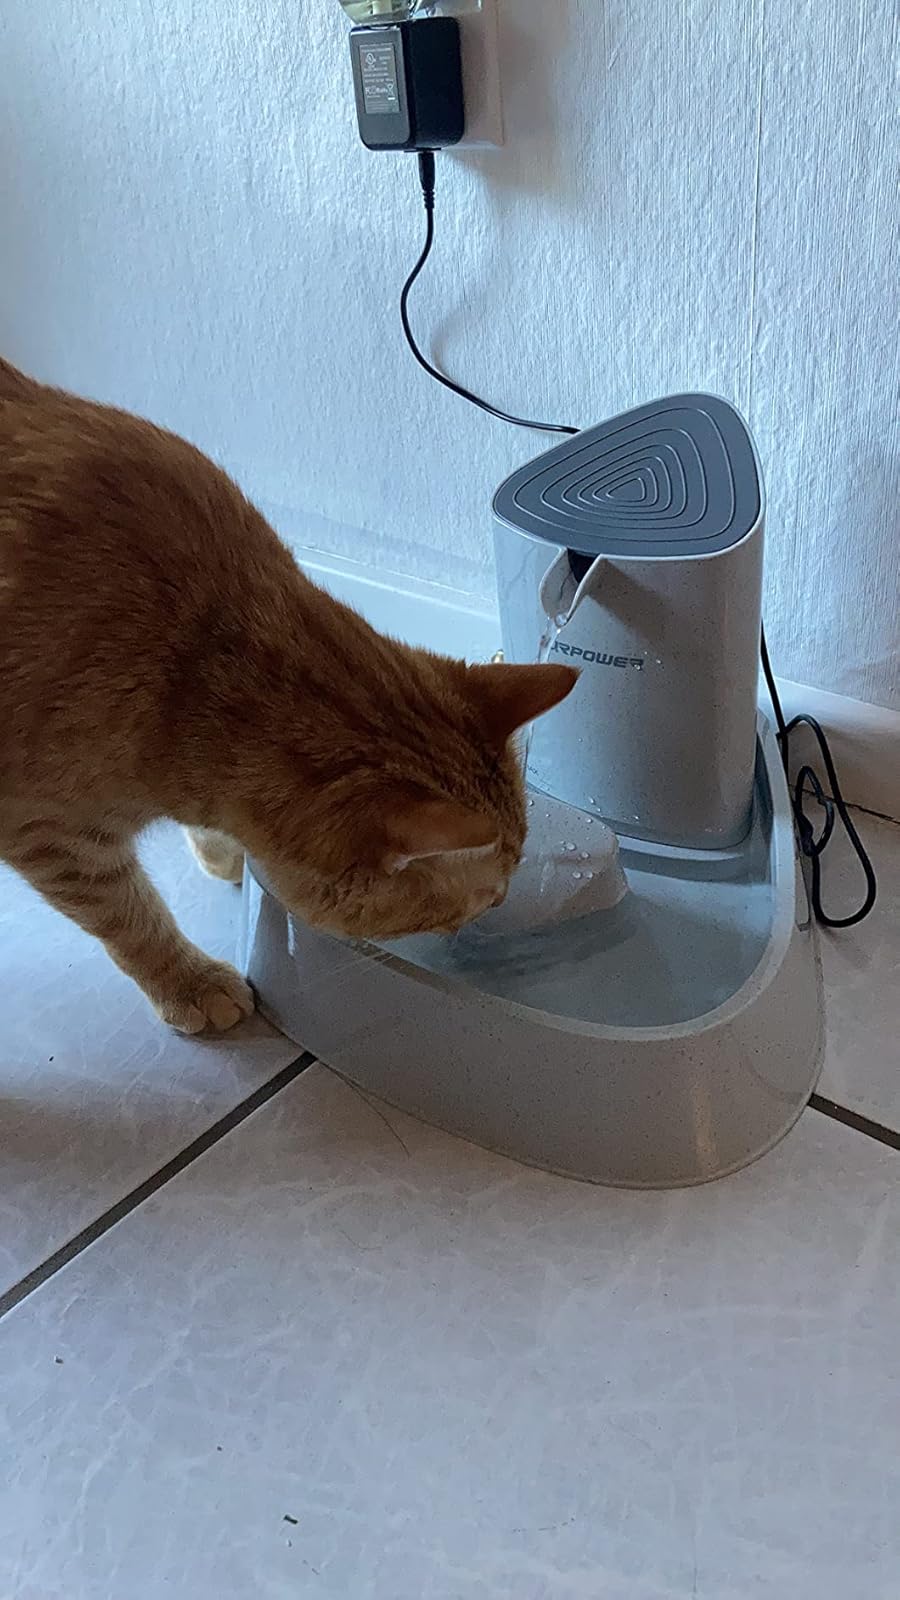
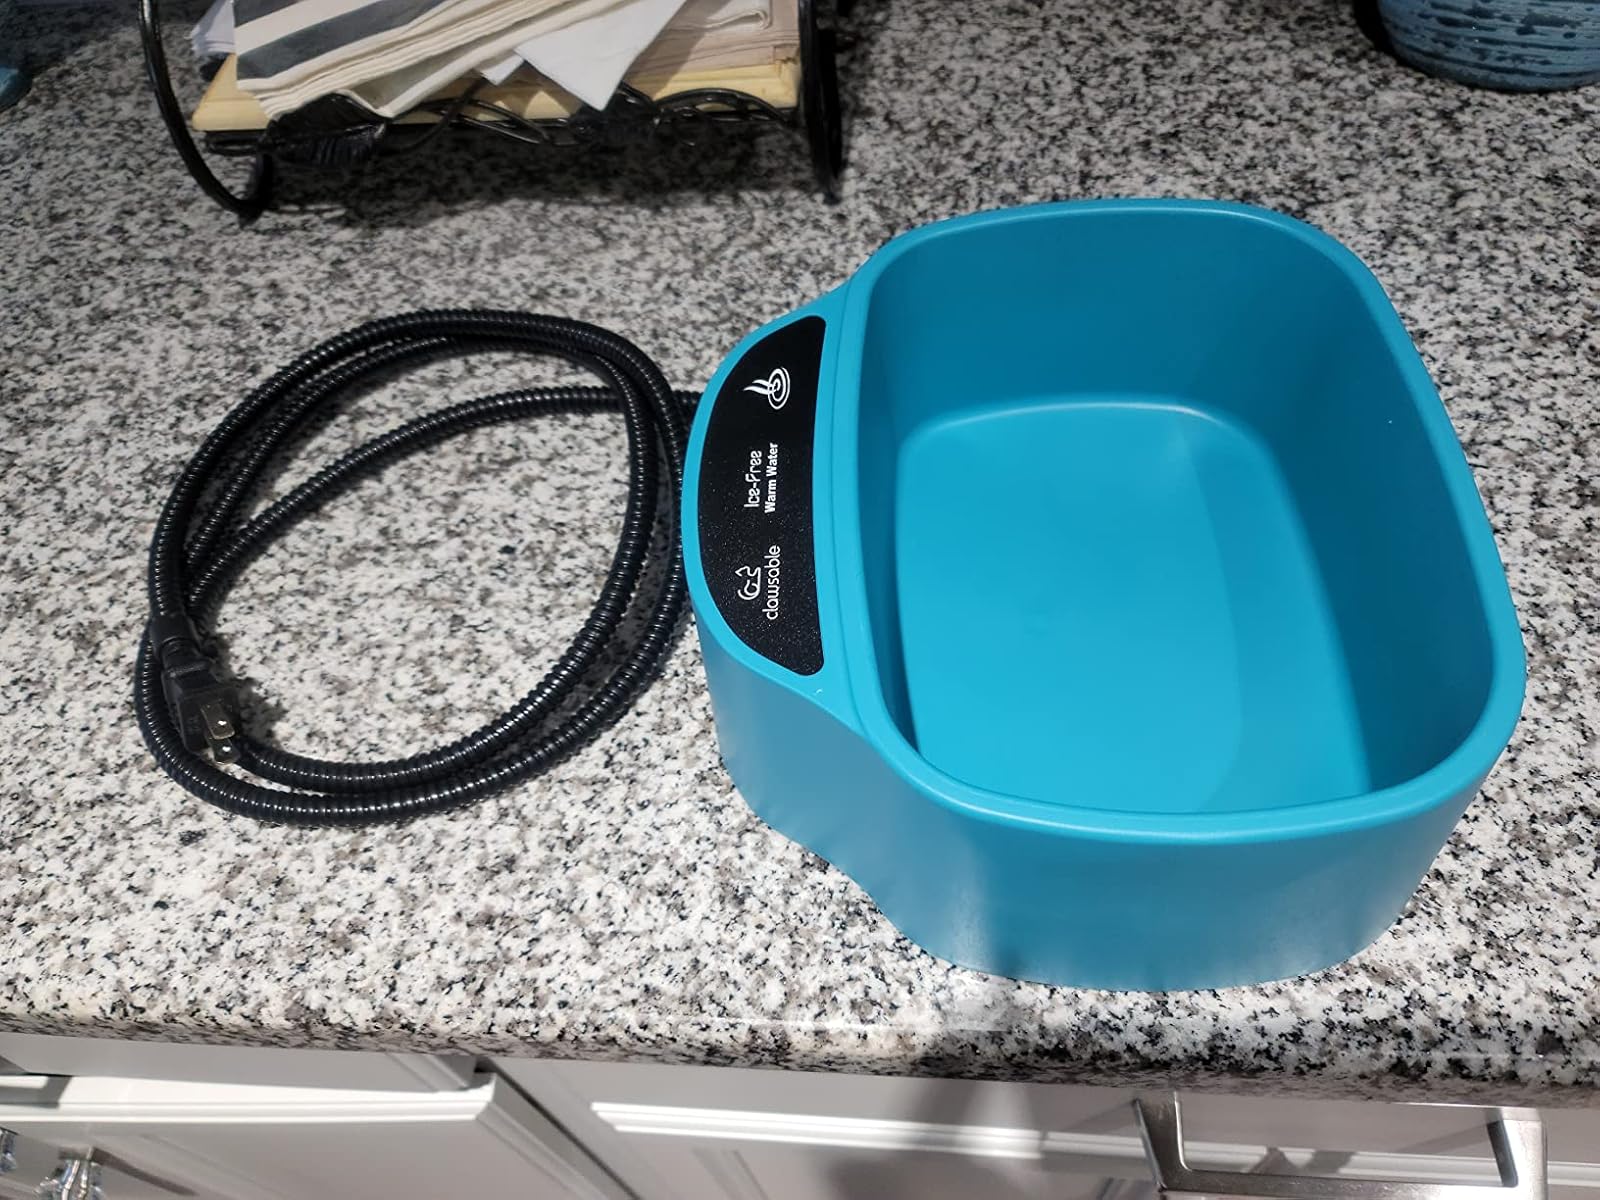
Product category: items_bowl
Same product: no